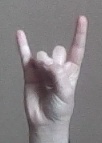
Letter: la